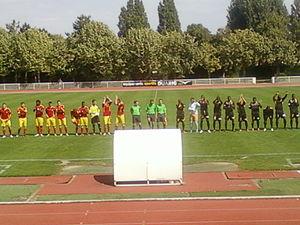
Présentation des équipes lors du match UJA - Lens B du 21 août 2011
Le Championnat de France amateur 2011-2012 est la 34ᵉ édition du championnat de France de football de quatrième division.
Le Racing Club de Lens, couramment abrégé en RCL ou RC Lens, est un club de football français basé à Lens, dans le Pas-de-Calais, en France.
Le Maccabi Paris métropole est un club français de football fondé en 2012 avec la fusion de l'UJA Alfortville et de la section football du SC Maccabi Paris. Le club joue au Stade Alain Mimoun au niveau de la porte Dorée à Paris. Le Maccabi évolue en Régional 1.